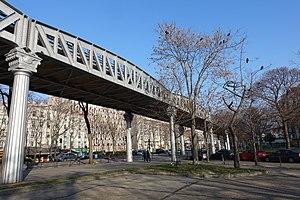
La ligne 5 du métro de Paris est une des seize lignes du réseau métropolitain de Paris. Ouverte en 1906, elle traverse l'est de la capitale selon un axe nord-sud et relie la station Place d'Italie, dans Paris intra-muros, à la station Bobigny - Pablo Picasso, à Bobigny, préfecture du département de la Seine-Saint-Denis, au nord-est de Paris.